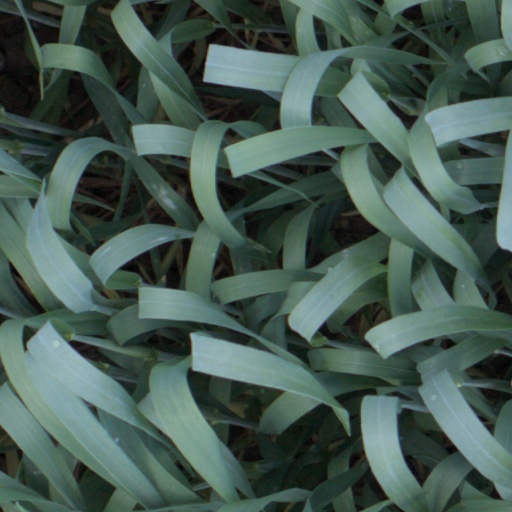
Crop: wheat